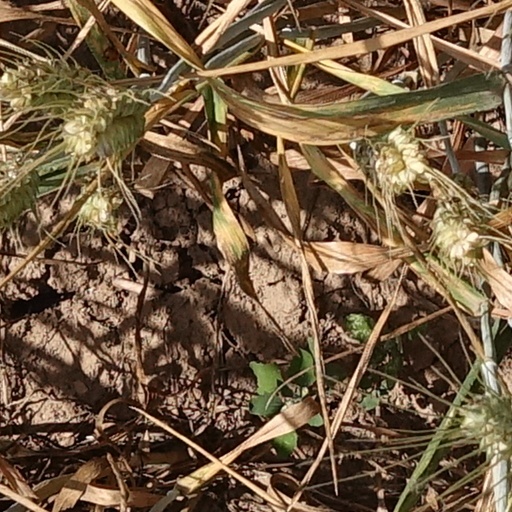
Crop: wheat